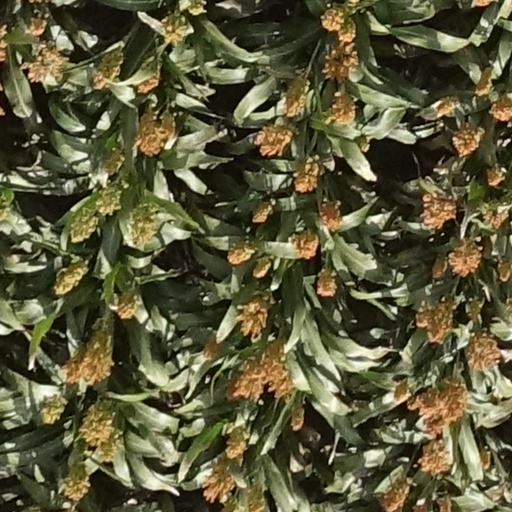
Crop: sorghum